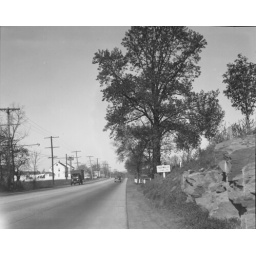
The sign by the white house in the back says &amp;quot;Chief Two Moon Bitter Oil.&amp;quot;